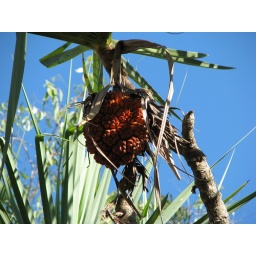
Fruit on a mature tree beside the access road to Mareeba Wetlands.